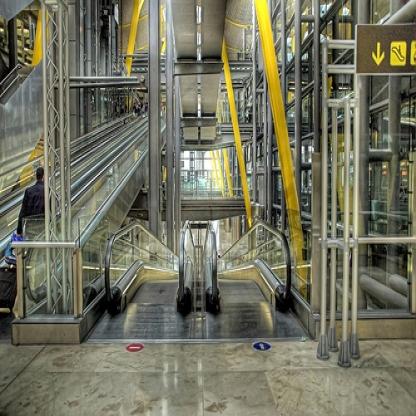
Scene: Indoor